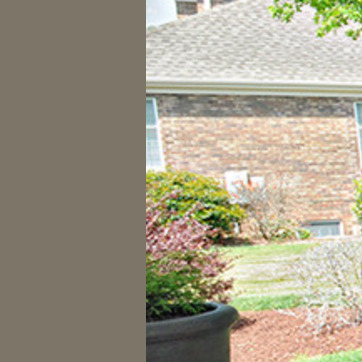
Material: foliage